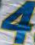
Number: 4